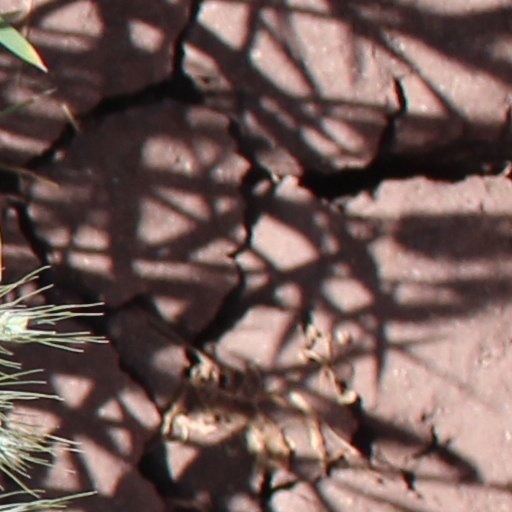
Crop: wheat